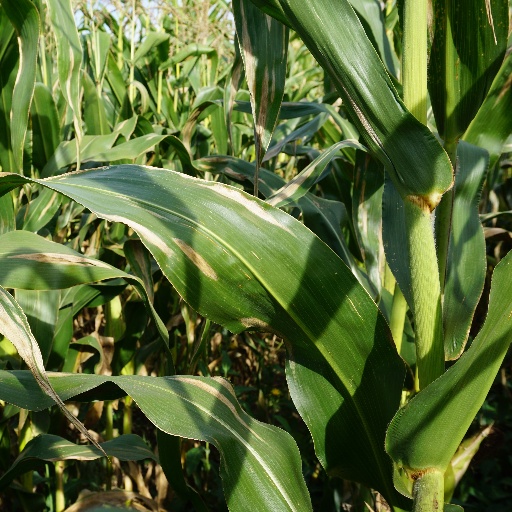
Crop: maize; corn